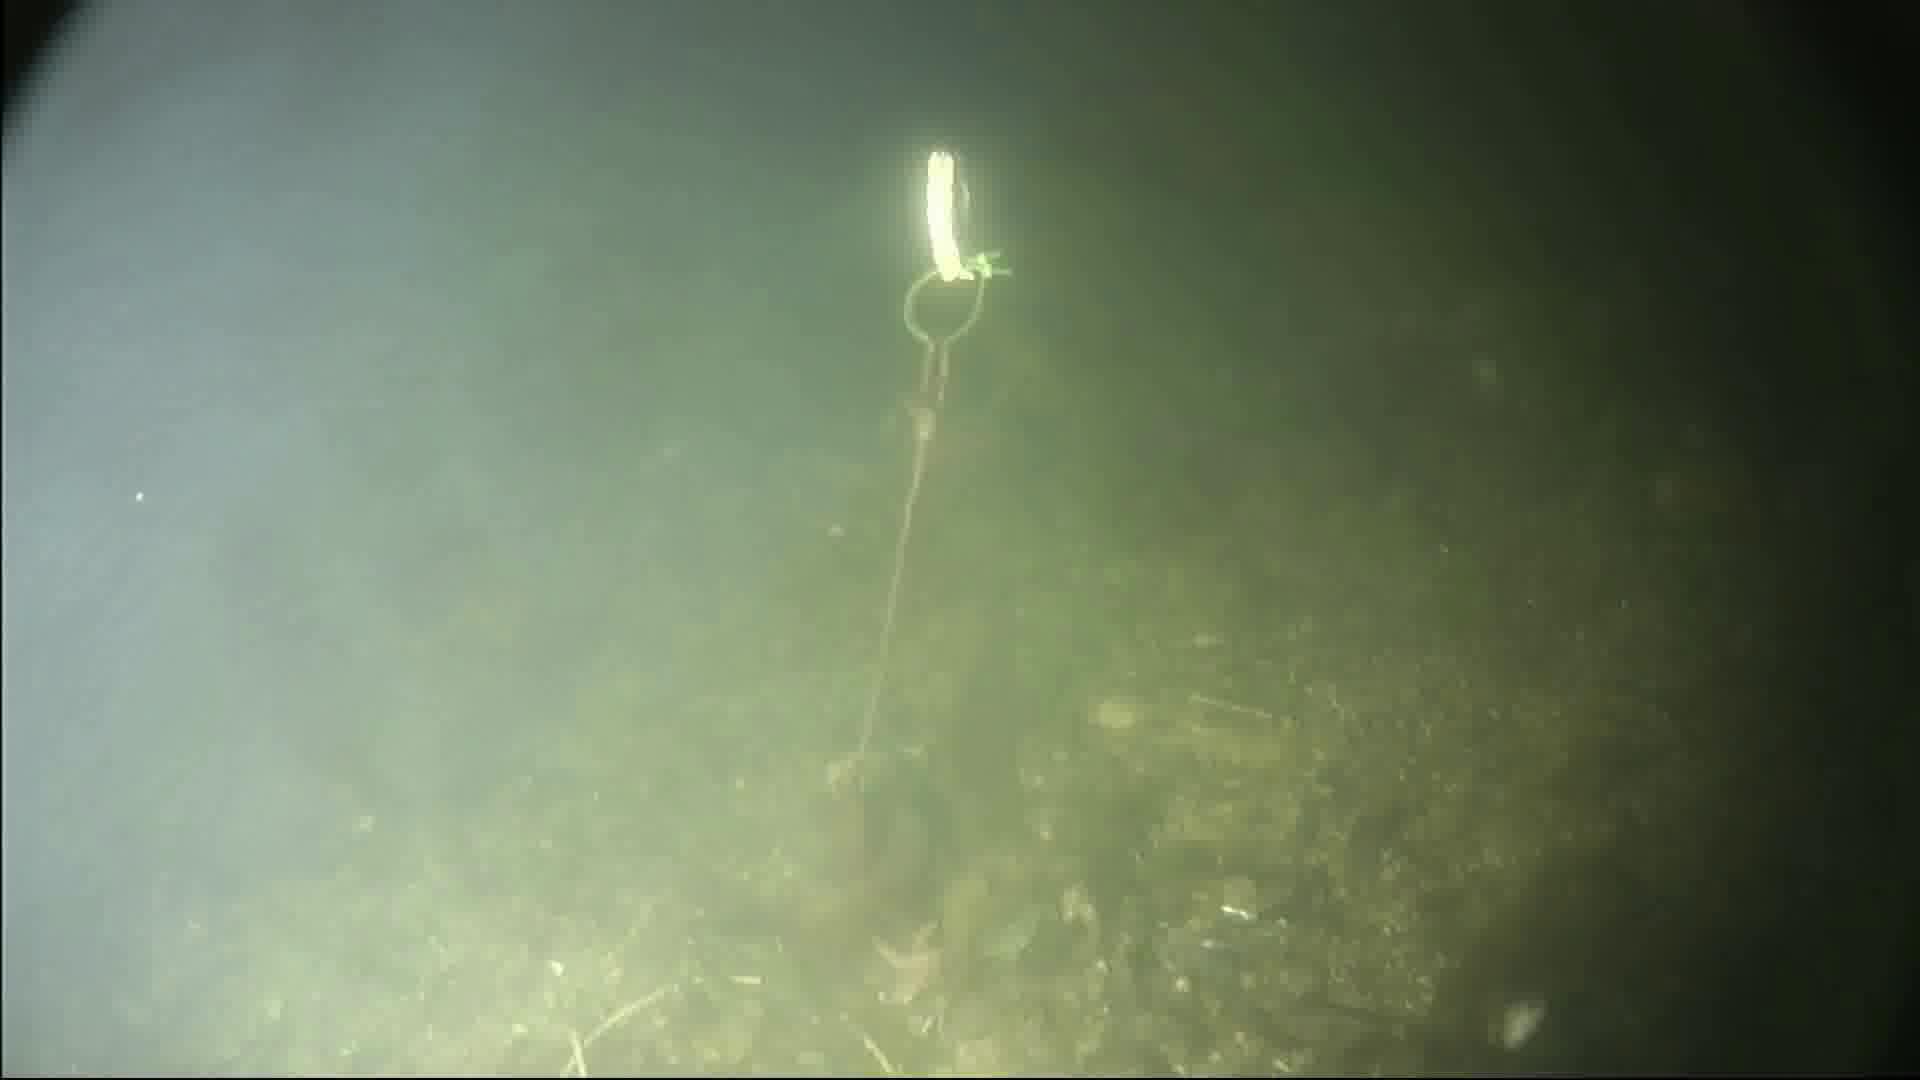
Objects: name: starfish
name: crab
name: small_fish